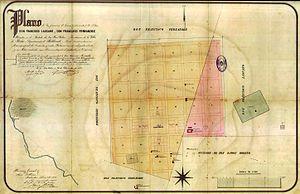
Lascano est une ville et une municipalité de l'Uruguay située dans le département de Rocha. Sa population est de 6 994 habitants.